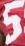
Number: 5